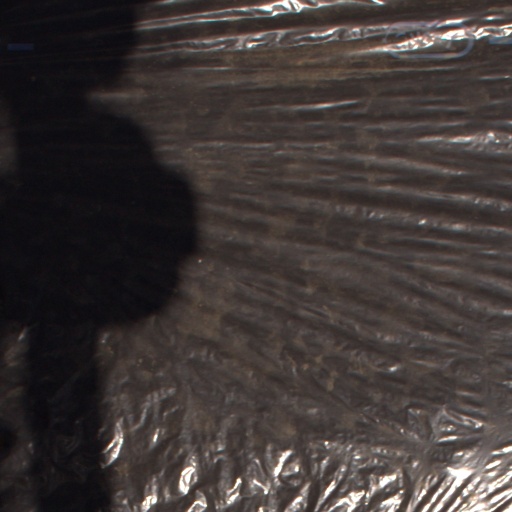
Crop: Jerusalem artichoke